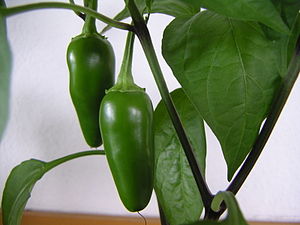
Jalapeño
Umodne grønne jalapeños
Jalapeño er en lille til mellemstørrelses chilipeber, som er anerkendt for sin varme, brændende følelse, der bliver produceret i munden, når den bliver spist. Modsat af hvad mange tror, ligger Jalapeños i den milde ende i forhold til andre slags chili og er derfor meget oftest den som anvendes til Tex mex og fastfood retter hvor chilismag ønskes.